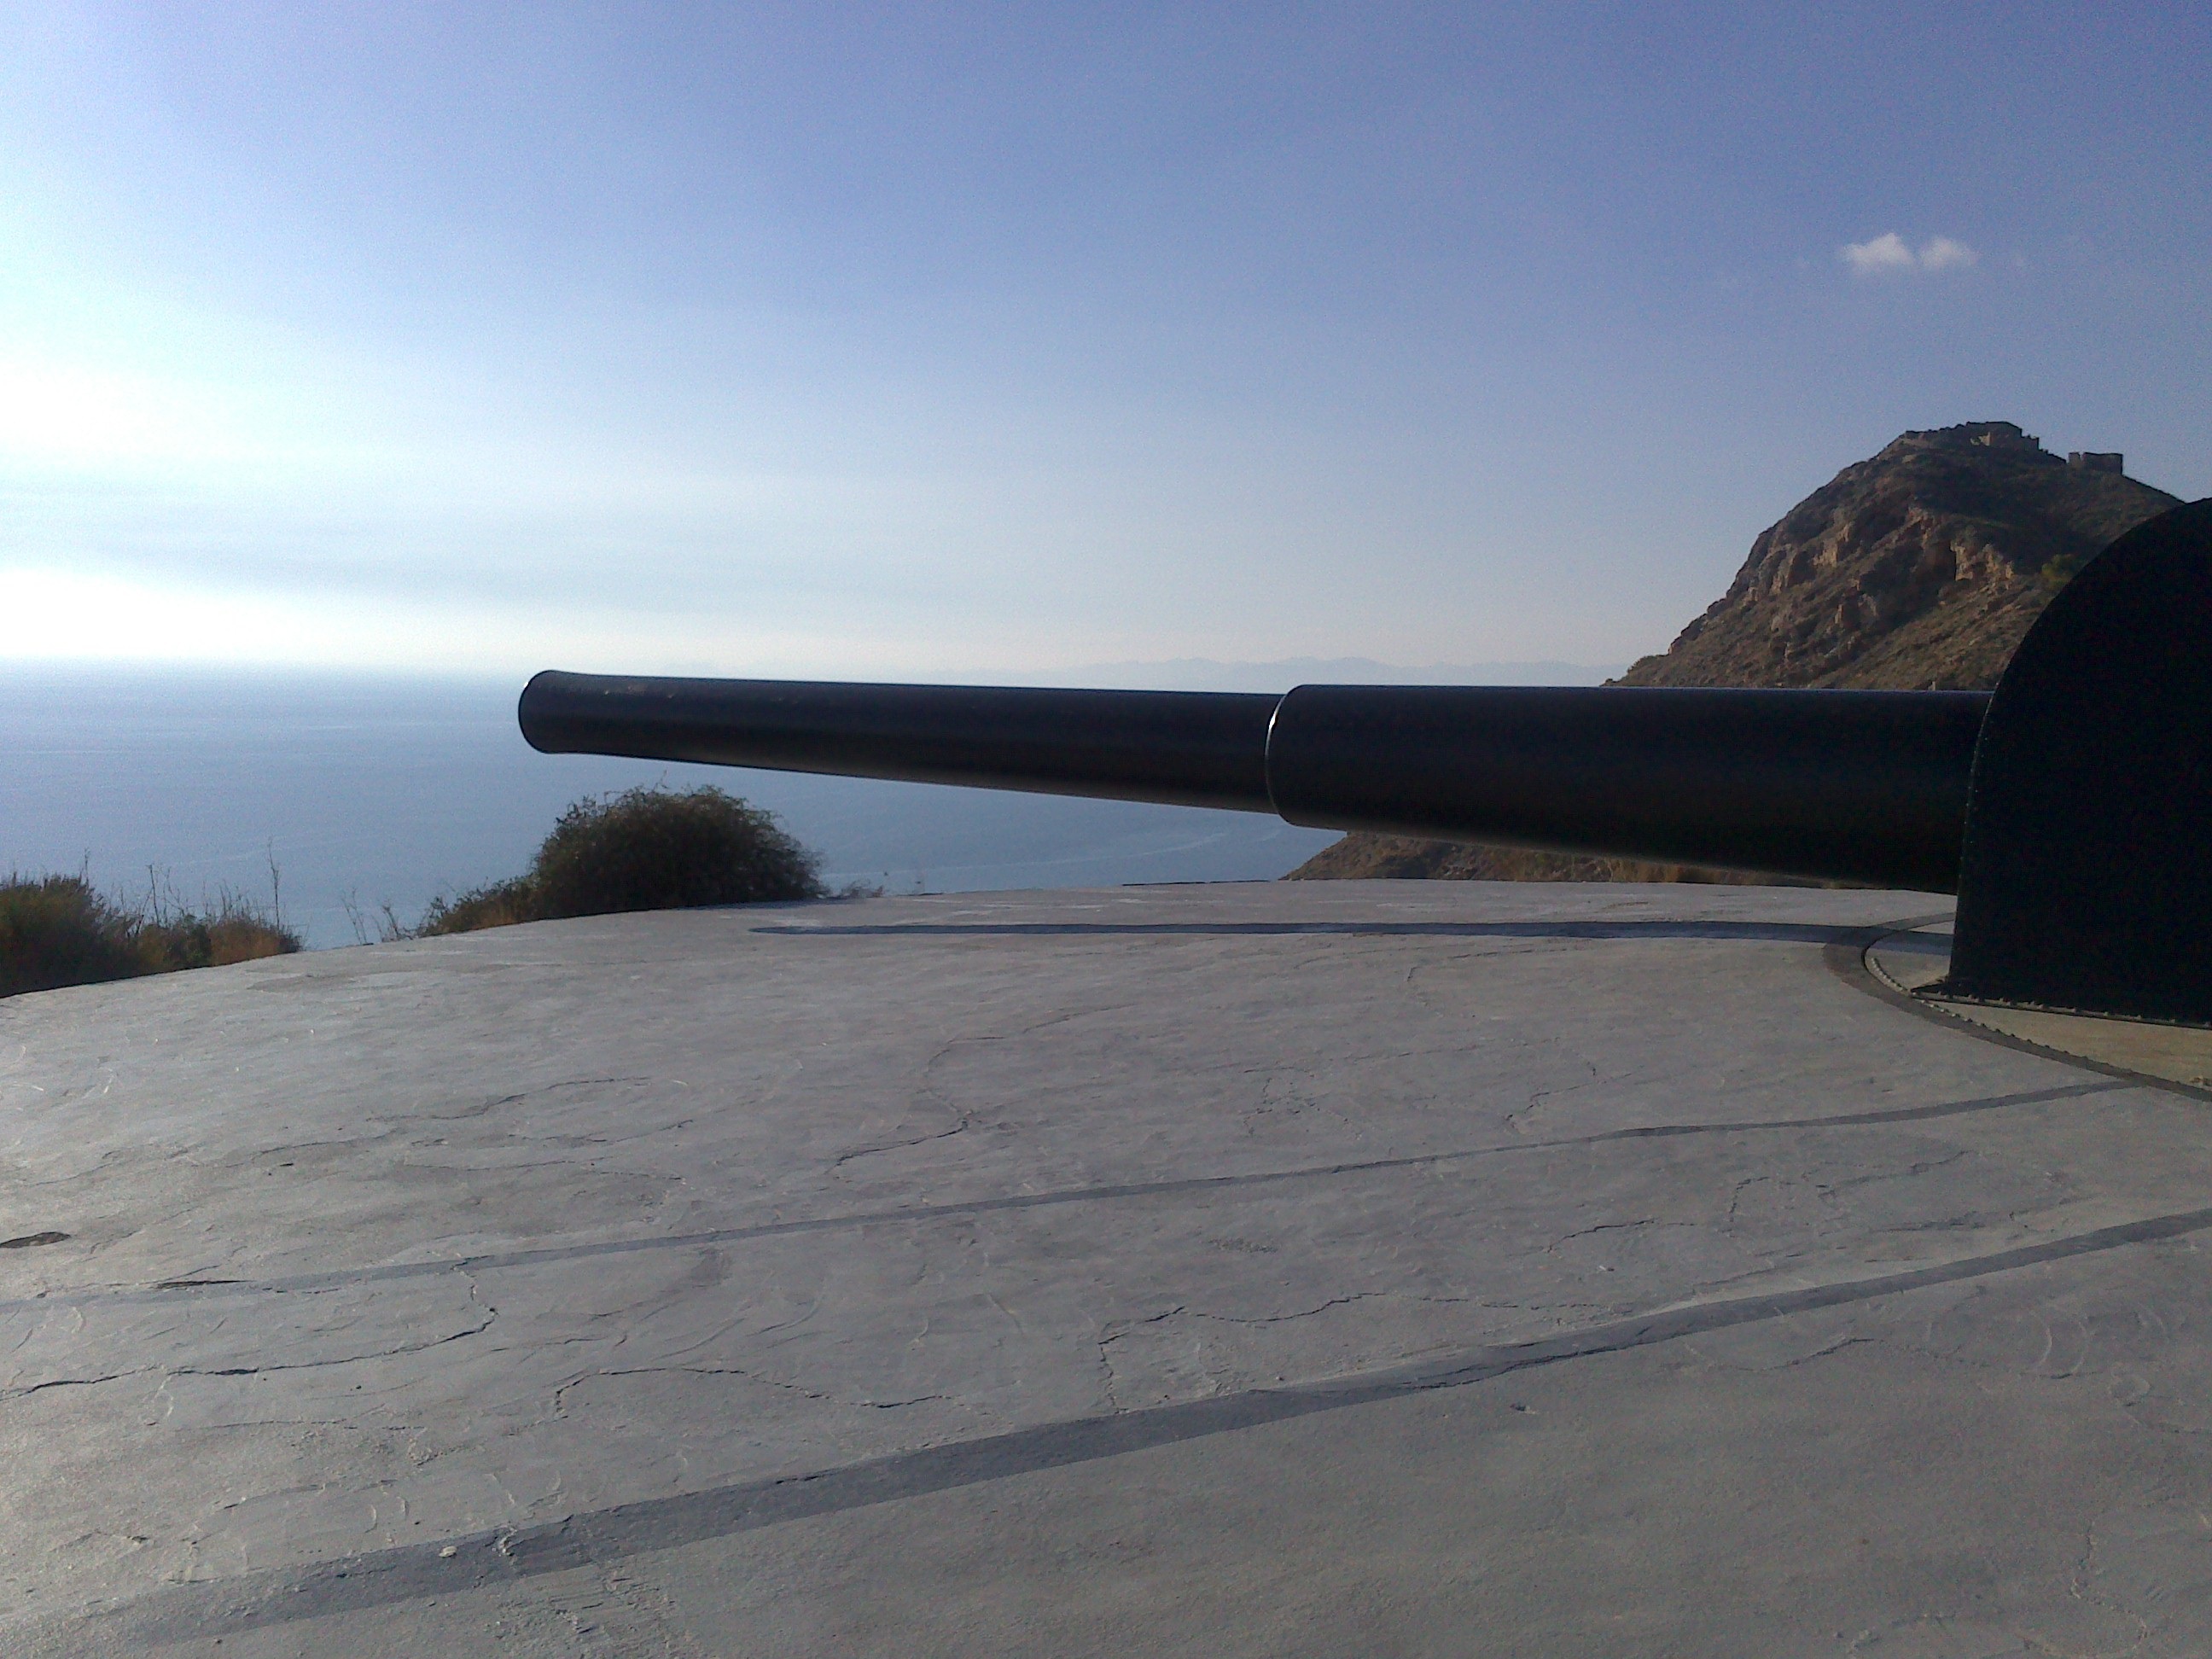
beach, wind, roof, vehicle, weapon, spain, cannons, cartagena, murcia, atmosphere of earth